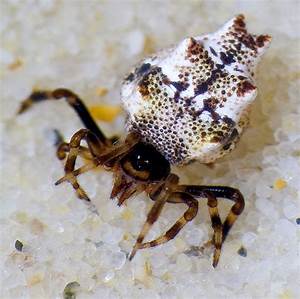
Label: spider